List of birds of Tuvalu

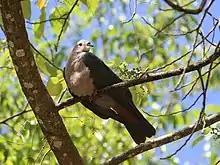
Pacific imperial-pigeon

Pigeons and doves are stout-bodied birds with short necks and short slender bills with a fleshy cere.